Mahsa Amini protests

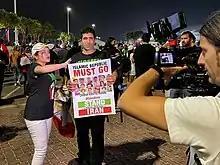
An Iranian fan with a protest banner at the World Cup

Iran's national team had been put under high pressure to support the protesters and had been criticised for not doing enough. Some fans accused the team of siding with the government's crackdown against protesters. The team's coach, Carlos Queiroz, had been angered over what the players had been experiencing behind the scenes, saying they even have received threats. He asked to "let the kids play the game", and told the Iranian fans after the England game to "stay at home" if they can't support the team.